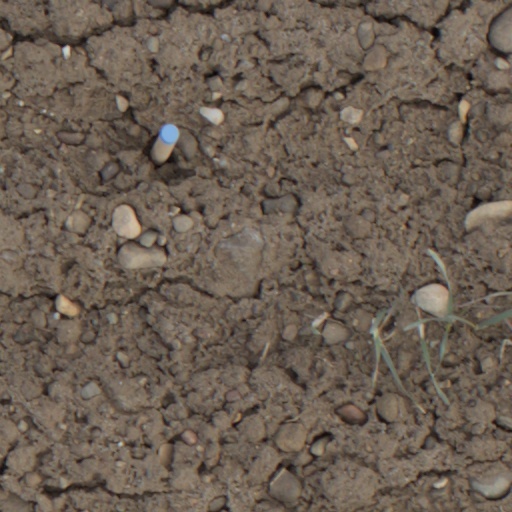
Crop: wheat